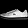
Label: Sneaker